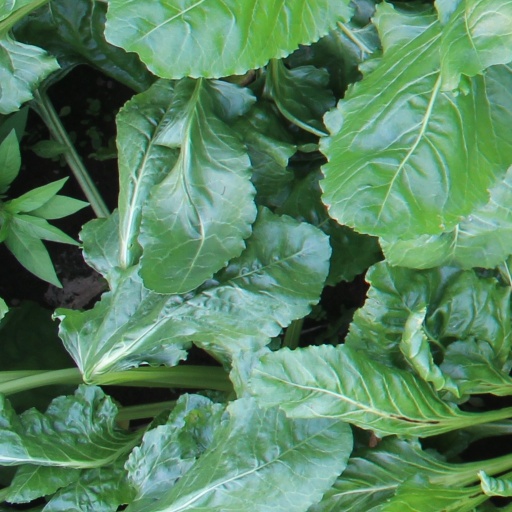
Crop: sugar beet